Interbau

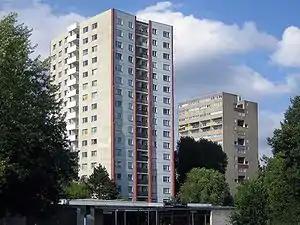
"Bakema Tower", designed for Interbau and built 1959

The International Building Exhibition (Interbau) was an architectural project in which a number of prominent international architects designed buildings for the reconstruction of the Hansa quarter of Berlin after World War II. After the buildings were constructed, the exhibit was officially opened in July 1957. Many of the buildings still stand today, including those designed by Le Corbusier, Oscar Niemeyer, Arne Jacobsen, Alvar Aalto, and Walter Gropius. Situated in a park, Interbau showcased an array of designs by the foremost Western architects from many countries, with high and low-rise buildings merging seamlessly with the landscape and greenery.